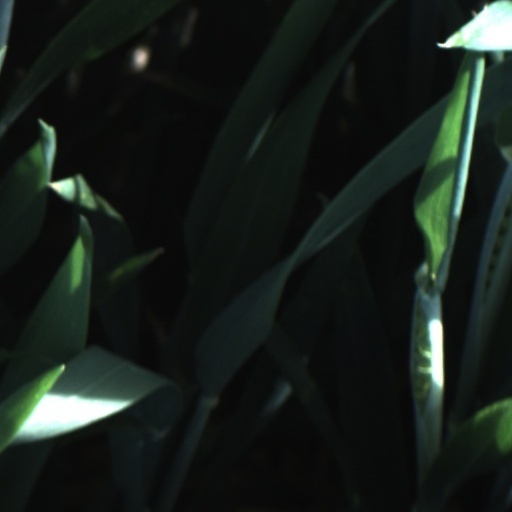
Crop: wheat